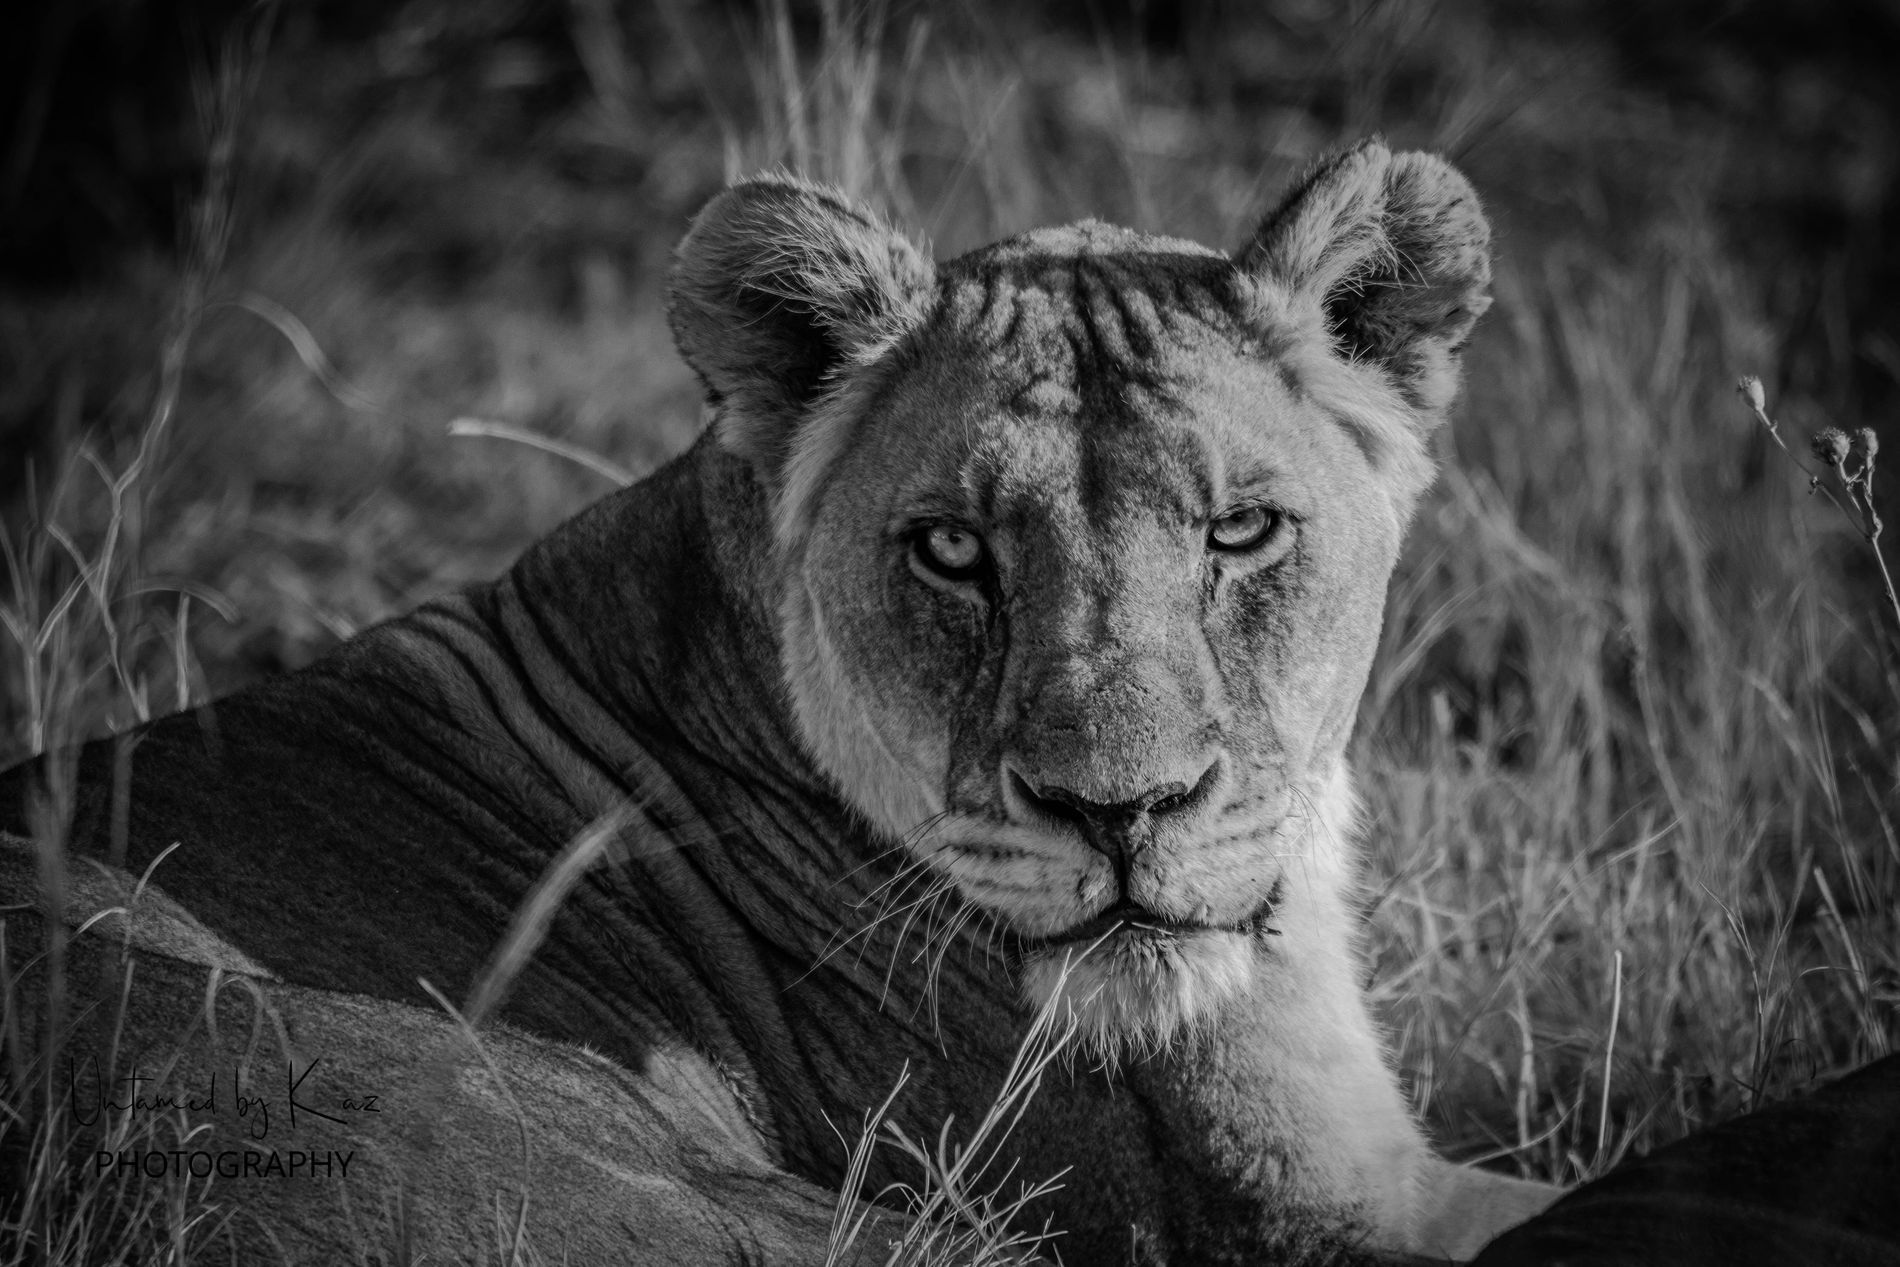
Resting Lioness
The image is a black-and-white photograph of a lioness resting in a grassy field. The background appears slightly blurred. There is also a watermark or signature in the bottom-left corner of the image.
The scene is a landscape captured from an angle slightly above eye level of a lioness resting in a grassy field. The black-and-white effect creates a serene yet powerful atmosphere.
Labels: Animal, Lion, Mammal, Wildlife, Tiger, Lioness, Rock, Grass, blurry background, Water mark
Camera: Canon Canon EOS 850D
Lens: 100-400mm F5-6.3 DG OS HSM | Contemporary 017, Canon 100-400mm F5-6.3 DG OS HSM | Contemporary 017
Aperture: F6.3
Exposure: 1/320 sec
ISO: 400
Focal length: 400.0 mm